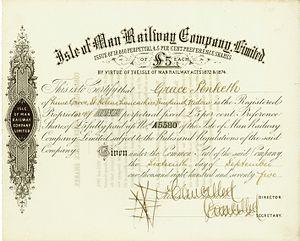
Le chemin de fer de l'île de Man, en anglais Isle of Man Railway abrégé en IOMR, est une ligne de chemin de fer historique fonctionnant à la vapeur et reliant Douglas à Port Erin via Castletown sur l'île de Man. Il s'agit du dernier tronçon de l'ancien réseau totalisant 74 kilomètres et appartenant à la « Compagnie de chemin de fer de l'île de Man » fondée en 1870.